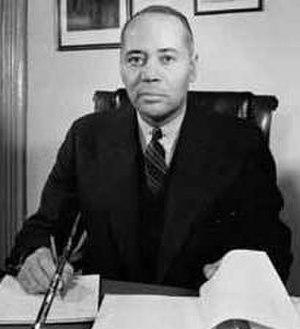
Charles Hamilton Houston en 1940
Charles Hamilton Houston, né le 3 septembre 1895 à Washington, mort le 22 avril 1950 à Washington, est un avocat et universitaire américain qui à poser les bases juridiques permettant les arrêts de la Cour suprême des États-Unis qui mettent fin à la ségrégation raciale dans les écoles publiques et pour l'accès à la propriété en la déclarant inconstitutionnelle. Il est connu comme « l'homme qui a tué les lois Jim Crow ».